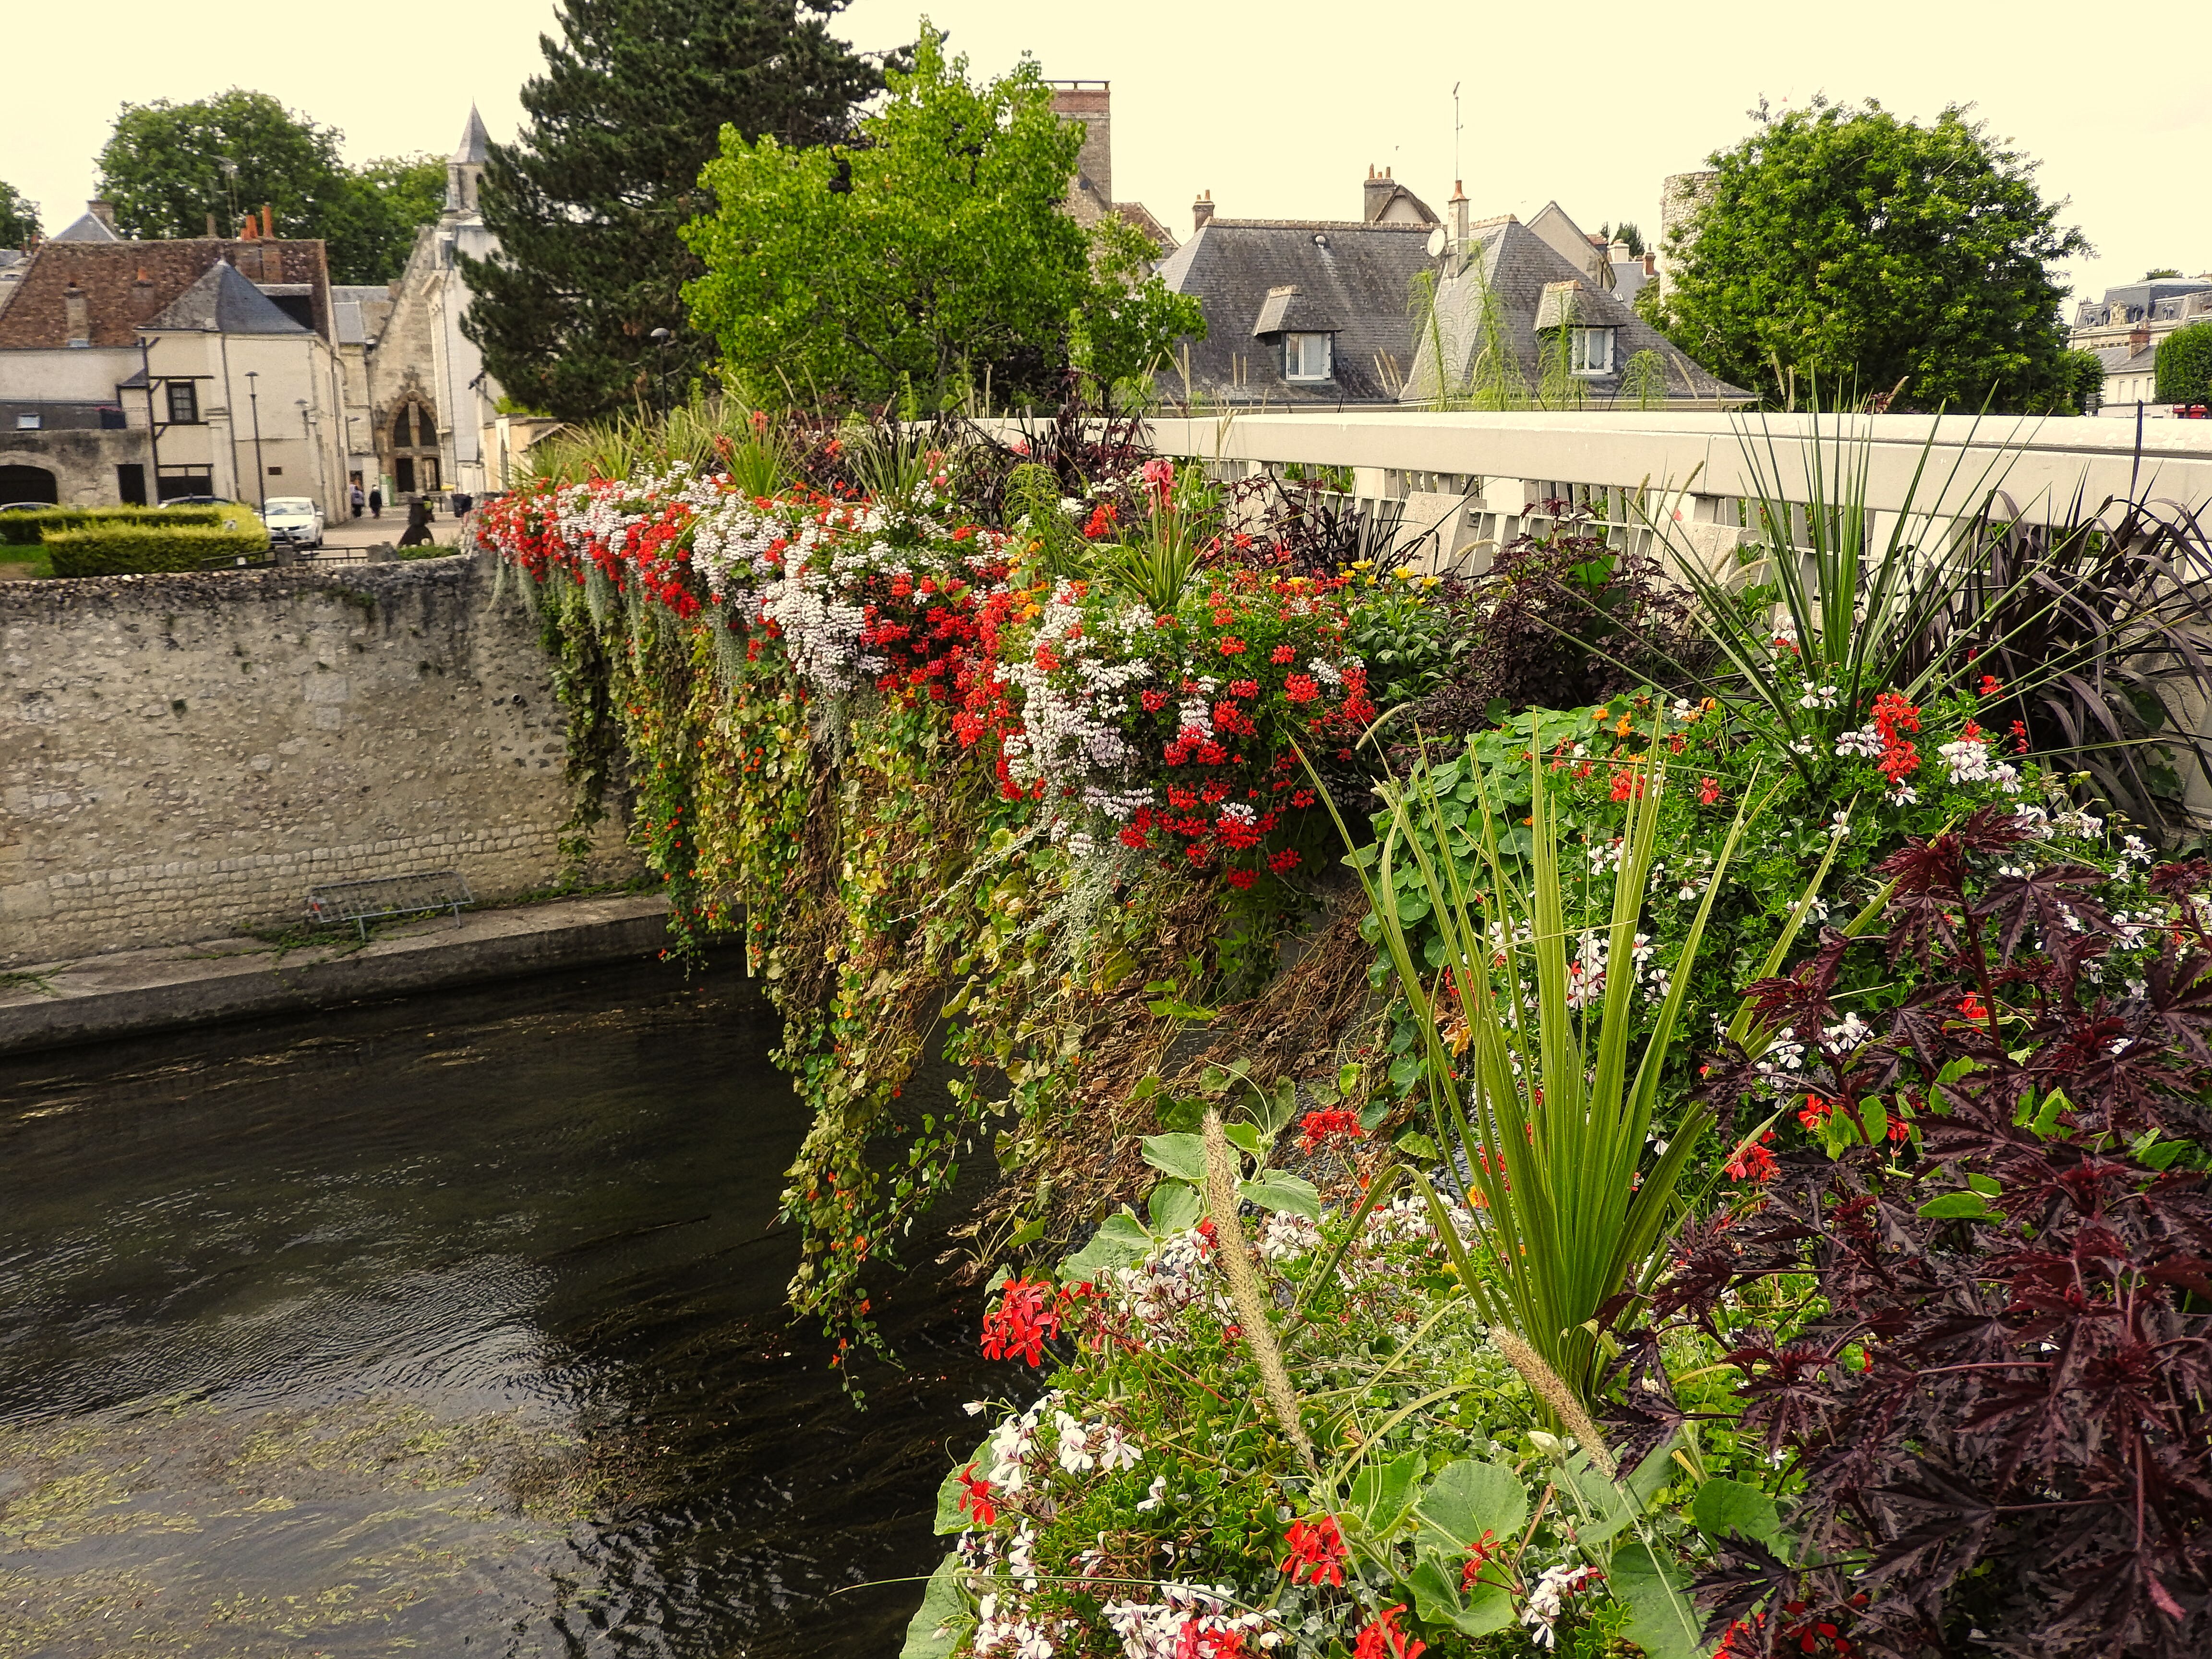
Vendome, nature, water, flower, plant, tree, window, sky, vegetation, grass, building, landscape, shrub, groundcover, rural area, natural landscape, hedge, house, grass family, annual plant, landscaping, garden, petal, flowering plant, road, spring, cottage, gardening, herbaceous plant, leisure, coquelicot, wildflower, yard, channel, reservoir, walkway, ditch, canal, tourism, village, road surface, pond